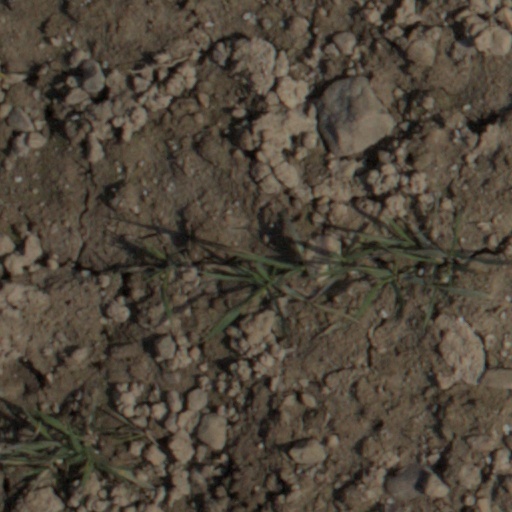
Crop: wheat